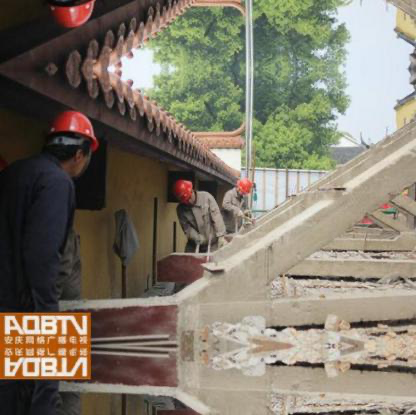
Objects in the image:
label: helmet
label: helmet
label: helmet
label: helmet